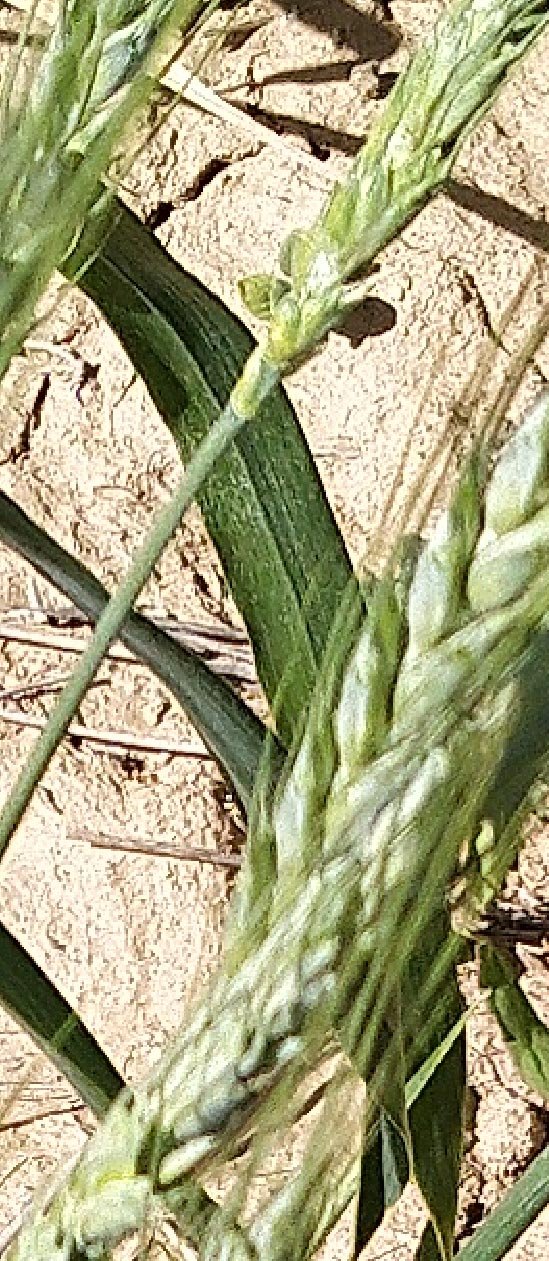
Label: Wheat___Healthy